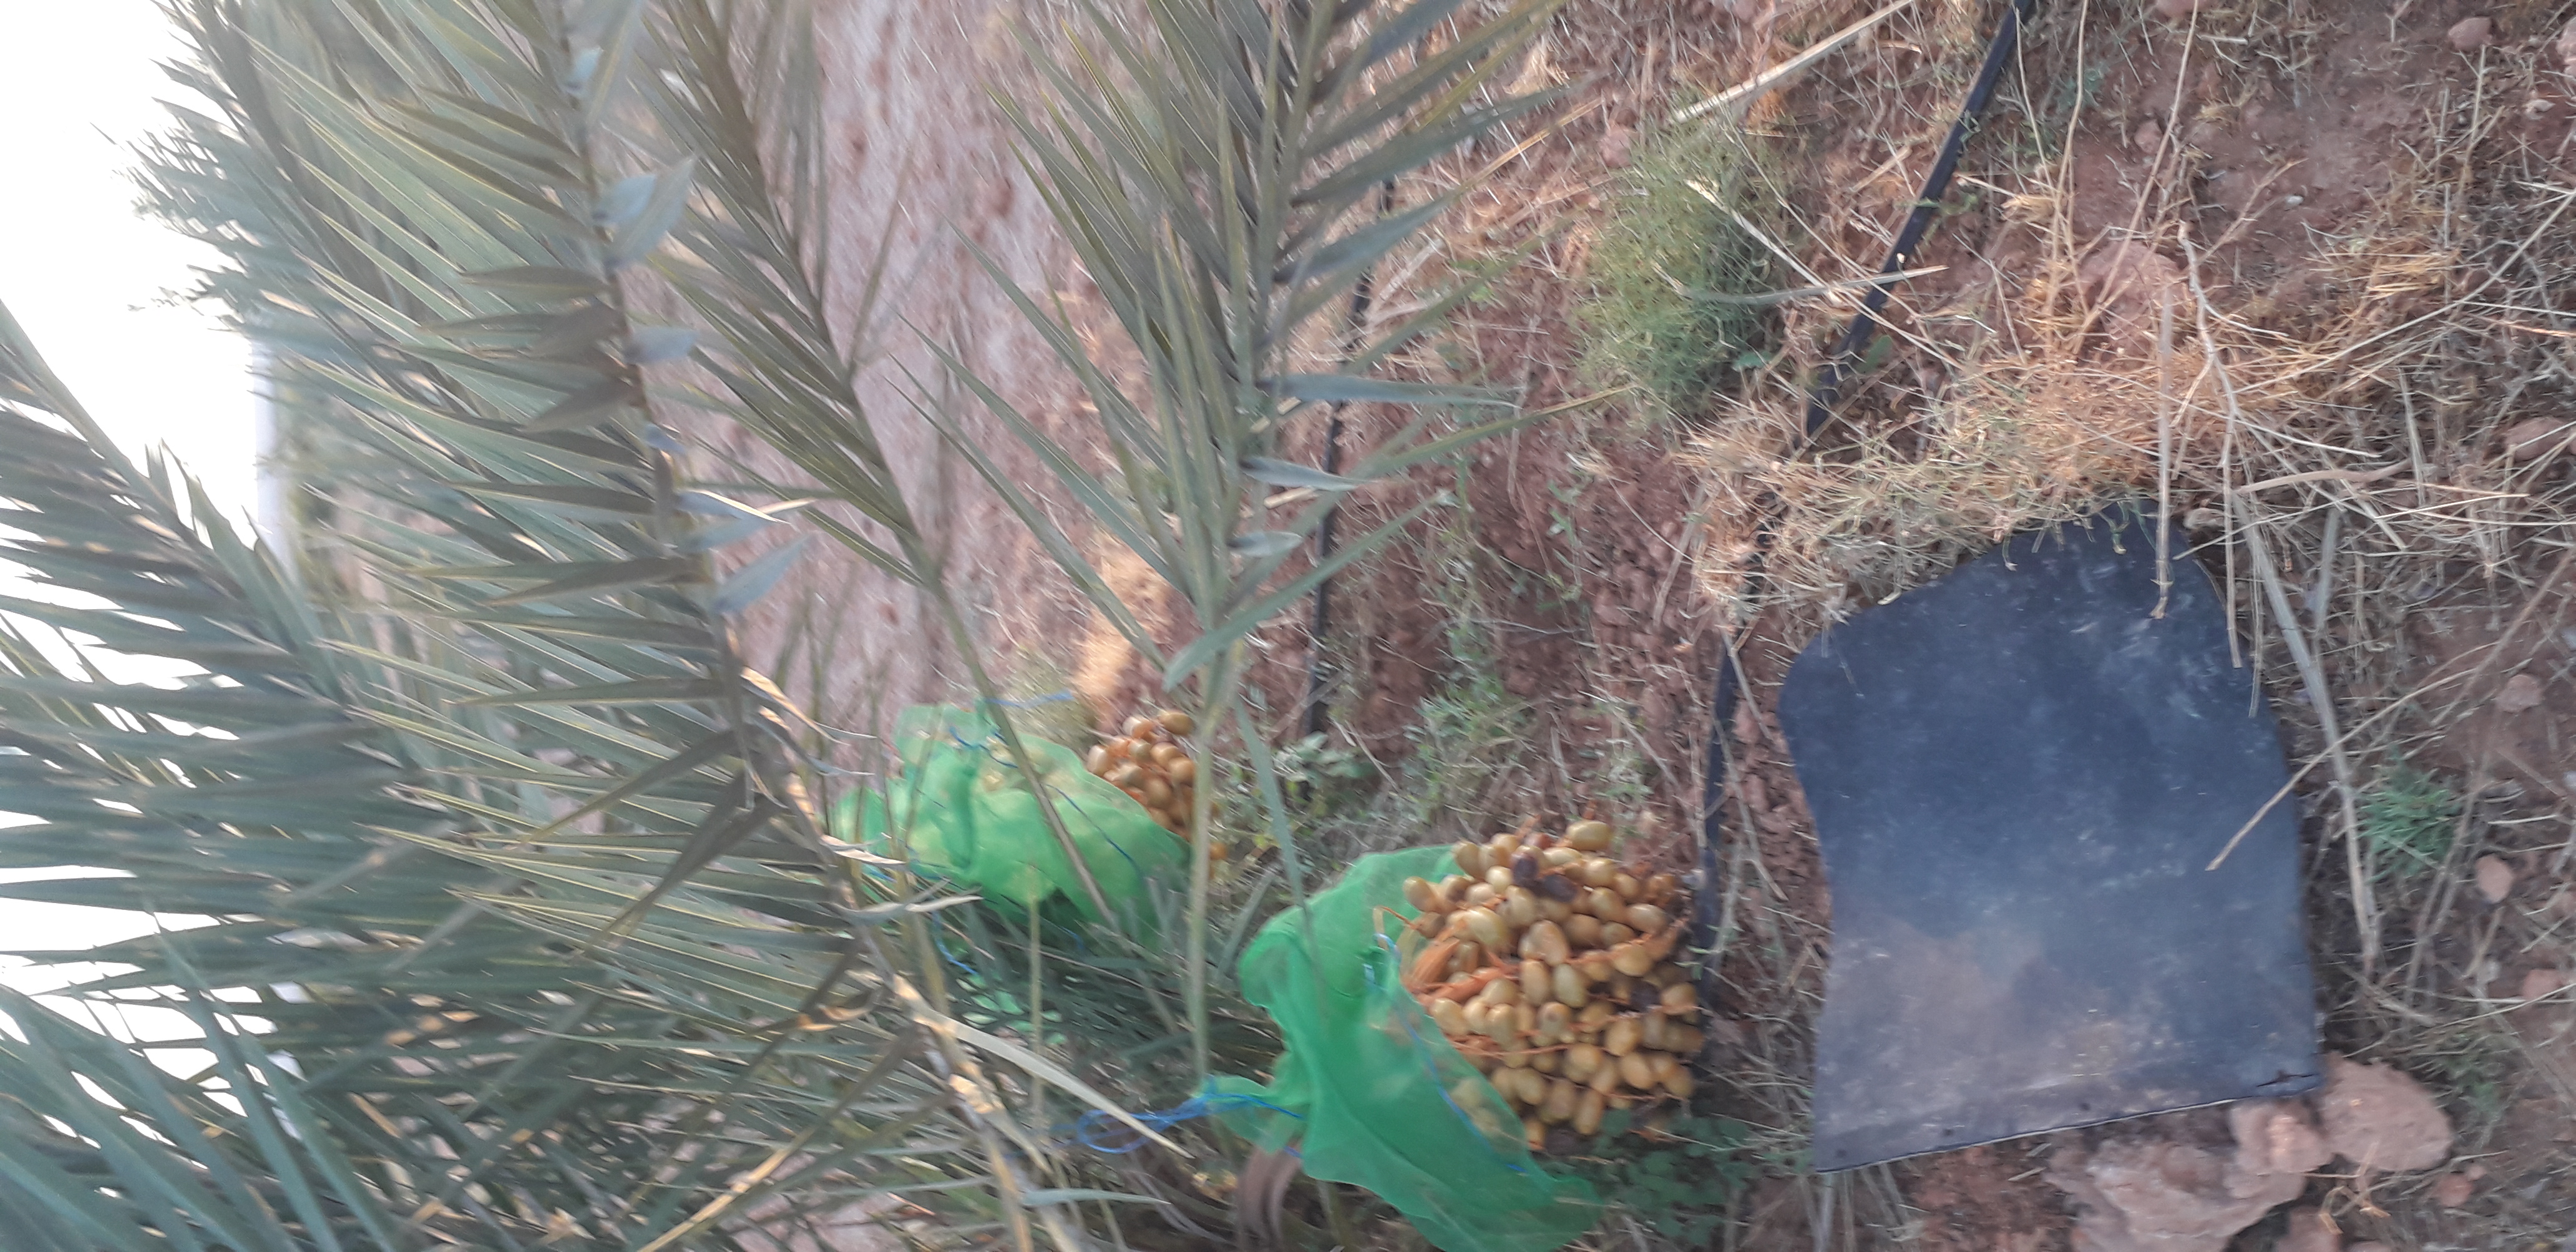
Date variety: Boufagous